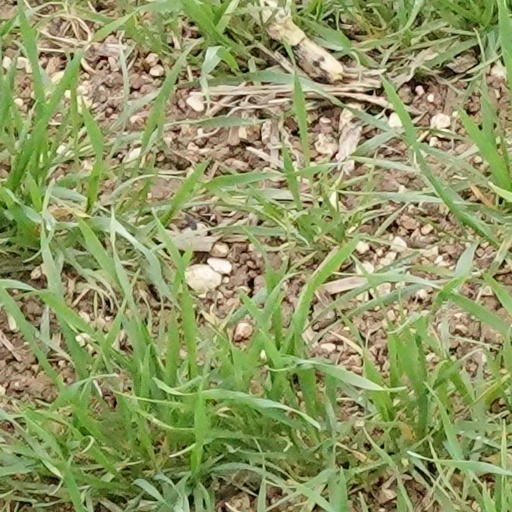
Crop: wheat